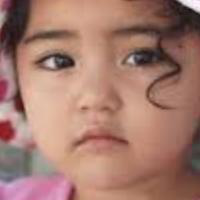
Age group: age 01-10